Chris Bootcheck

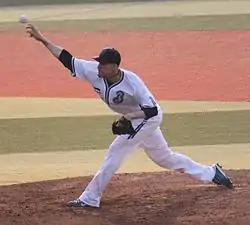
Bootcheck with the Yokohama BayStars in 2010

Christopher Brandon Bootcheck (born October 24, 1978) is an American former professional baseball pitcher. He played in Major League Baseball (MLB) for the Anaheim / Los Angeles Angels of Anaheim, Pittsburgh Pirates, and New York Yankees, in Nippon Professional Baseball (NPB) for the Yokohama BayStars, and in the KBO League for the Lotte Giants.